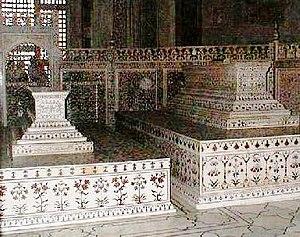
Le Taj Mahal est situé à Agra, au bord de la rivière Yamuna, dans l'État de l'Uttar Pradesh, en Inde. C'est un mausolée de marbre blanc construit par l'empereur moghol musulman Shâh Jahân en mémoire de son épouse Arjumand Bânu Begam, aussi connue sous le nom de Mumtaz Mahal, qui signifie en persan « la lumière du palais ». Elle meurt le 17 juin 1631 en donnant naissance à leur quatorzième enfant alors qu'elle accompagnait son mari pendant une campagne militaire. Elle trouve une première sépulture sur place dans le jardin Zainabad à Burhanpur. La construction du mausolée commence en 1631 et est achevée dans sa plus grande partie en 1648. Son époux, mort le 31 janvier 1666, est inhumé auprès d'elle.